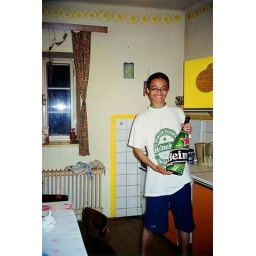
i found this big bottle in the kitchen